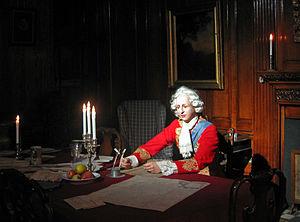
Exeter House est un manoir en brique du début du XVIIᵉ siècle qui se trouvait dans Full Street à Derby avant d'être démoli en 1854. Il a été nommé d'après les Marquis d'Exeter, à qui cette demeure a appartenu jusqu'en 1757. Ce manoir a été notamment connu pour avoir accueilli Charles Édouard Stuart pendant le soulèvement des Jacobites de 1745. Exeter House fut remplacée par des bureaux, qui furent à leur tour remplacés en 1935, par un tribunal d'instance construit par Charles Aslin, architecte de la ville. Ce tribunal a été fermé début 2004 et le bâtiment est désormais vide et les ouvertures condamnées. Le conseil communal n'a pas encore décidé de son sort.
Le musée de Derby, en anglais Derby Museum and Art Gallery, est le musée municipal de la ville de Derby, en Angleterre. Fondé en 1879, il occupa longtemps un immeuble dû à l'architecte Richard Knill Freeman, offert à la municipalité par le brasseur Michael Thomas Bass et qui continue aujourd'hui à abriter la bibliothèque centrale. Dans son bâtiment actuel, à côté de l'ancien, le musée expose ses collections consacrées à divers aspects de l'environnement et de l'histoire de Derby, sciences naturelles, archéologie, porcelaines de la Royal Crown Derby, industries, histoire militaire, ainsi qu'un riche ensemble de tableaux des XVIIIᵉ et XIXᵉ siècles et en particulier d'œuvres de Joseph Wright of Derby, peintre natif de la ville. La partie consacrée à la peinture a été ouverte en 1882.